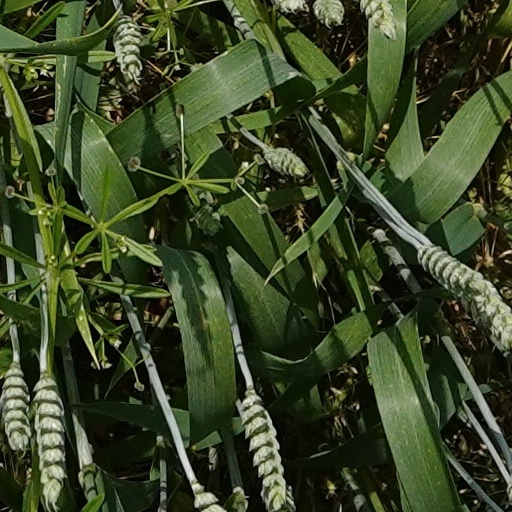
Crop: wheat